Question: Please indicate a possible affordance area of the boxing_punching_bag that can be used for punching
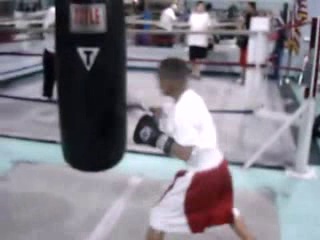
Answer: [53.5, 4, 120.5, 175]